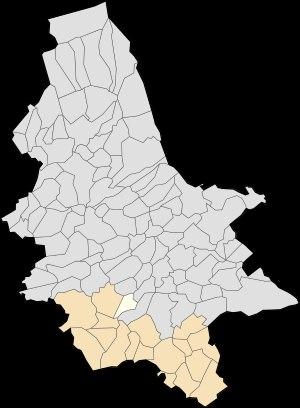
Avroult est une commune française située dans le département du Pas-de-Calais en région Hauts-de-France.